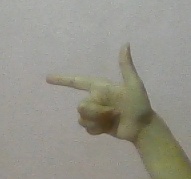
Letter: yaa